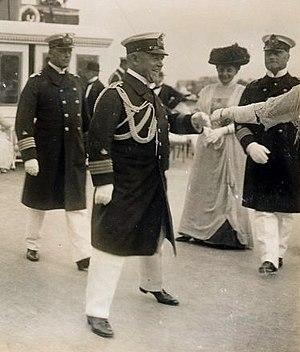
Johannes August Karl Franz von Karpf est un contre-amiral allemand ayant participé à la Première Guerre mondiale.